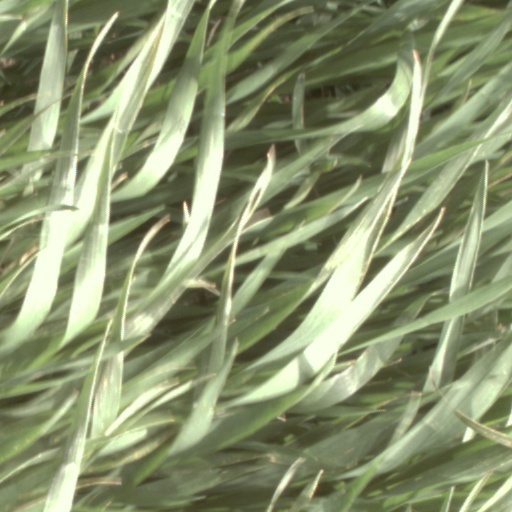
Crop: wheat